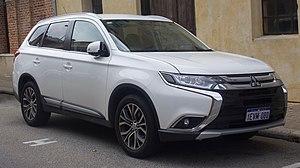
Le Mitsubishi Outlander est un SUV produit par le constructeur automobile japonais Mitsubishi Motors depuis 2003. Il s'agissait au départ d'une appellation donnée à l'Airtrek depuis sa vente en Amérique.